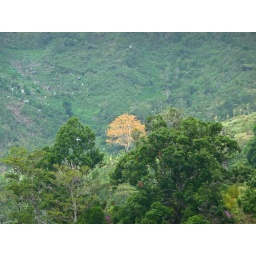
An isolated yellow tree stands out against the rich green hillside.